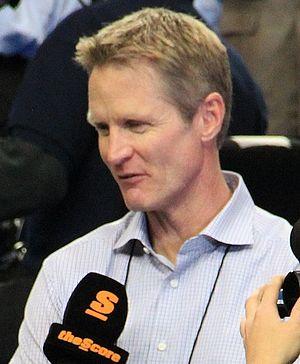
Stephen « Steve » Douglas Kerr né le 27 septembre 1965 à Beyrouth au Liban, est un entraîneur américain et ancien joueur professionnel de basket-ball. Il est actuellement l'entraîneur des Warriors de Golden State, au sein de la National Basketball Association. Il est huit fois champion de la NBA, en ayant remporté 5 titres en tant que joueur et 3 titres en tant qu'entraîneur avec les Warriors. Il est le joueur le plus adroit au tir à 3 points de l'histoire de la NBA avec un pourcentage de 45,4%.
Le NBA All-Star Game 2015 est la 64ᵉ édition du NBA All-Star Game. Il se déroule le 15 février 2015 au Madison Square Garden, le siège des Knicks de New York. Cette annonce a été faite le 25 septembre 2013 par David Stern commissaire de la NBA. C'est la cinquième fois que le All-Star Game se joue dans cette arène, la dernière en date étant en 1998. En 2015, le All-Star Weekend se déroule cependant dans deux salles : le All-Star Game au Madison Square Garden donc, et les compétitions des vendredi et samedi au Barclays Center de Brooklyn, siège des Nets.